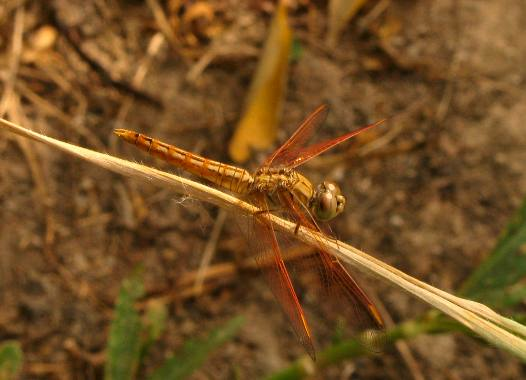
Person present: No